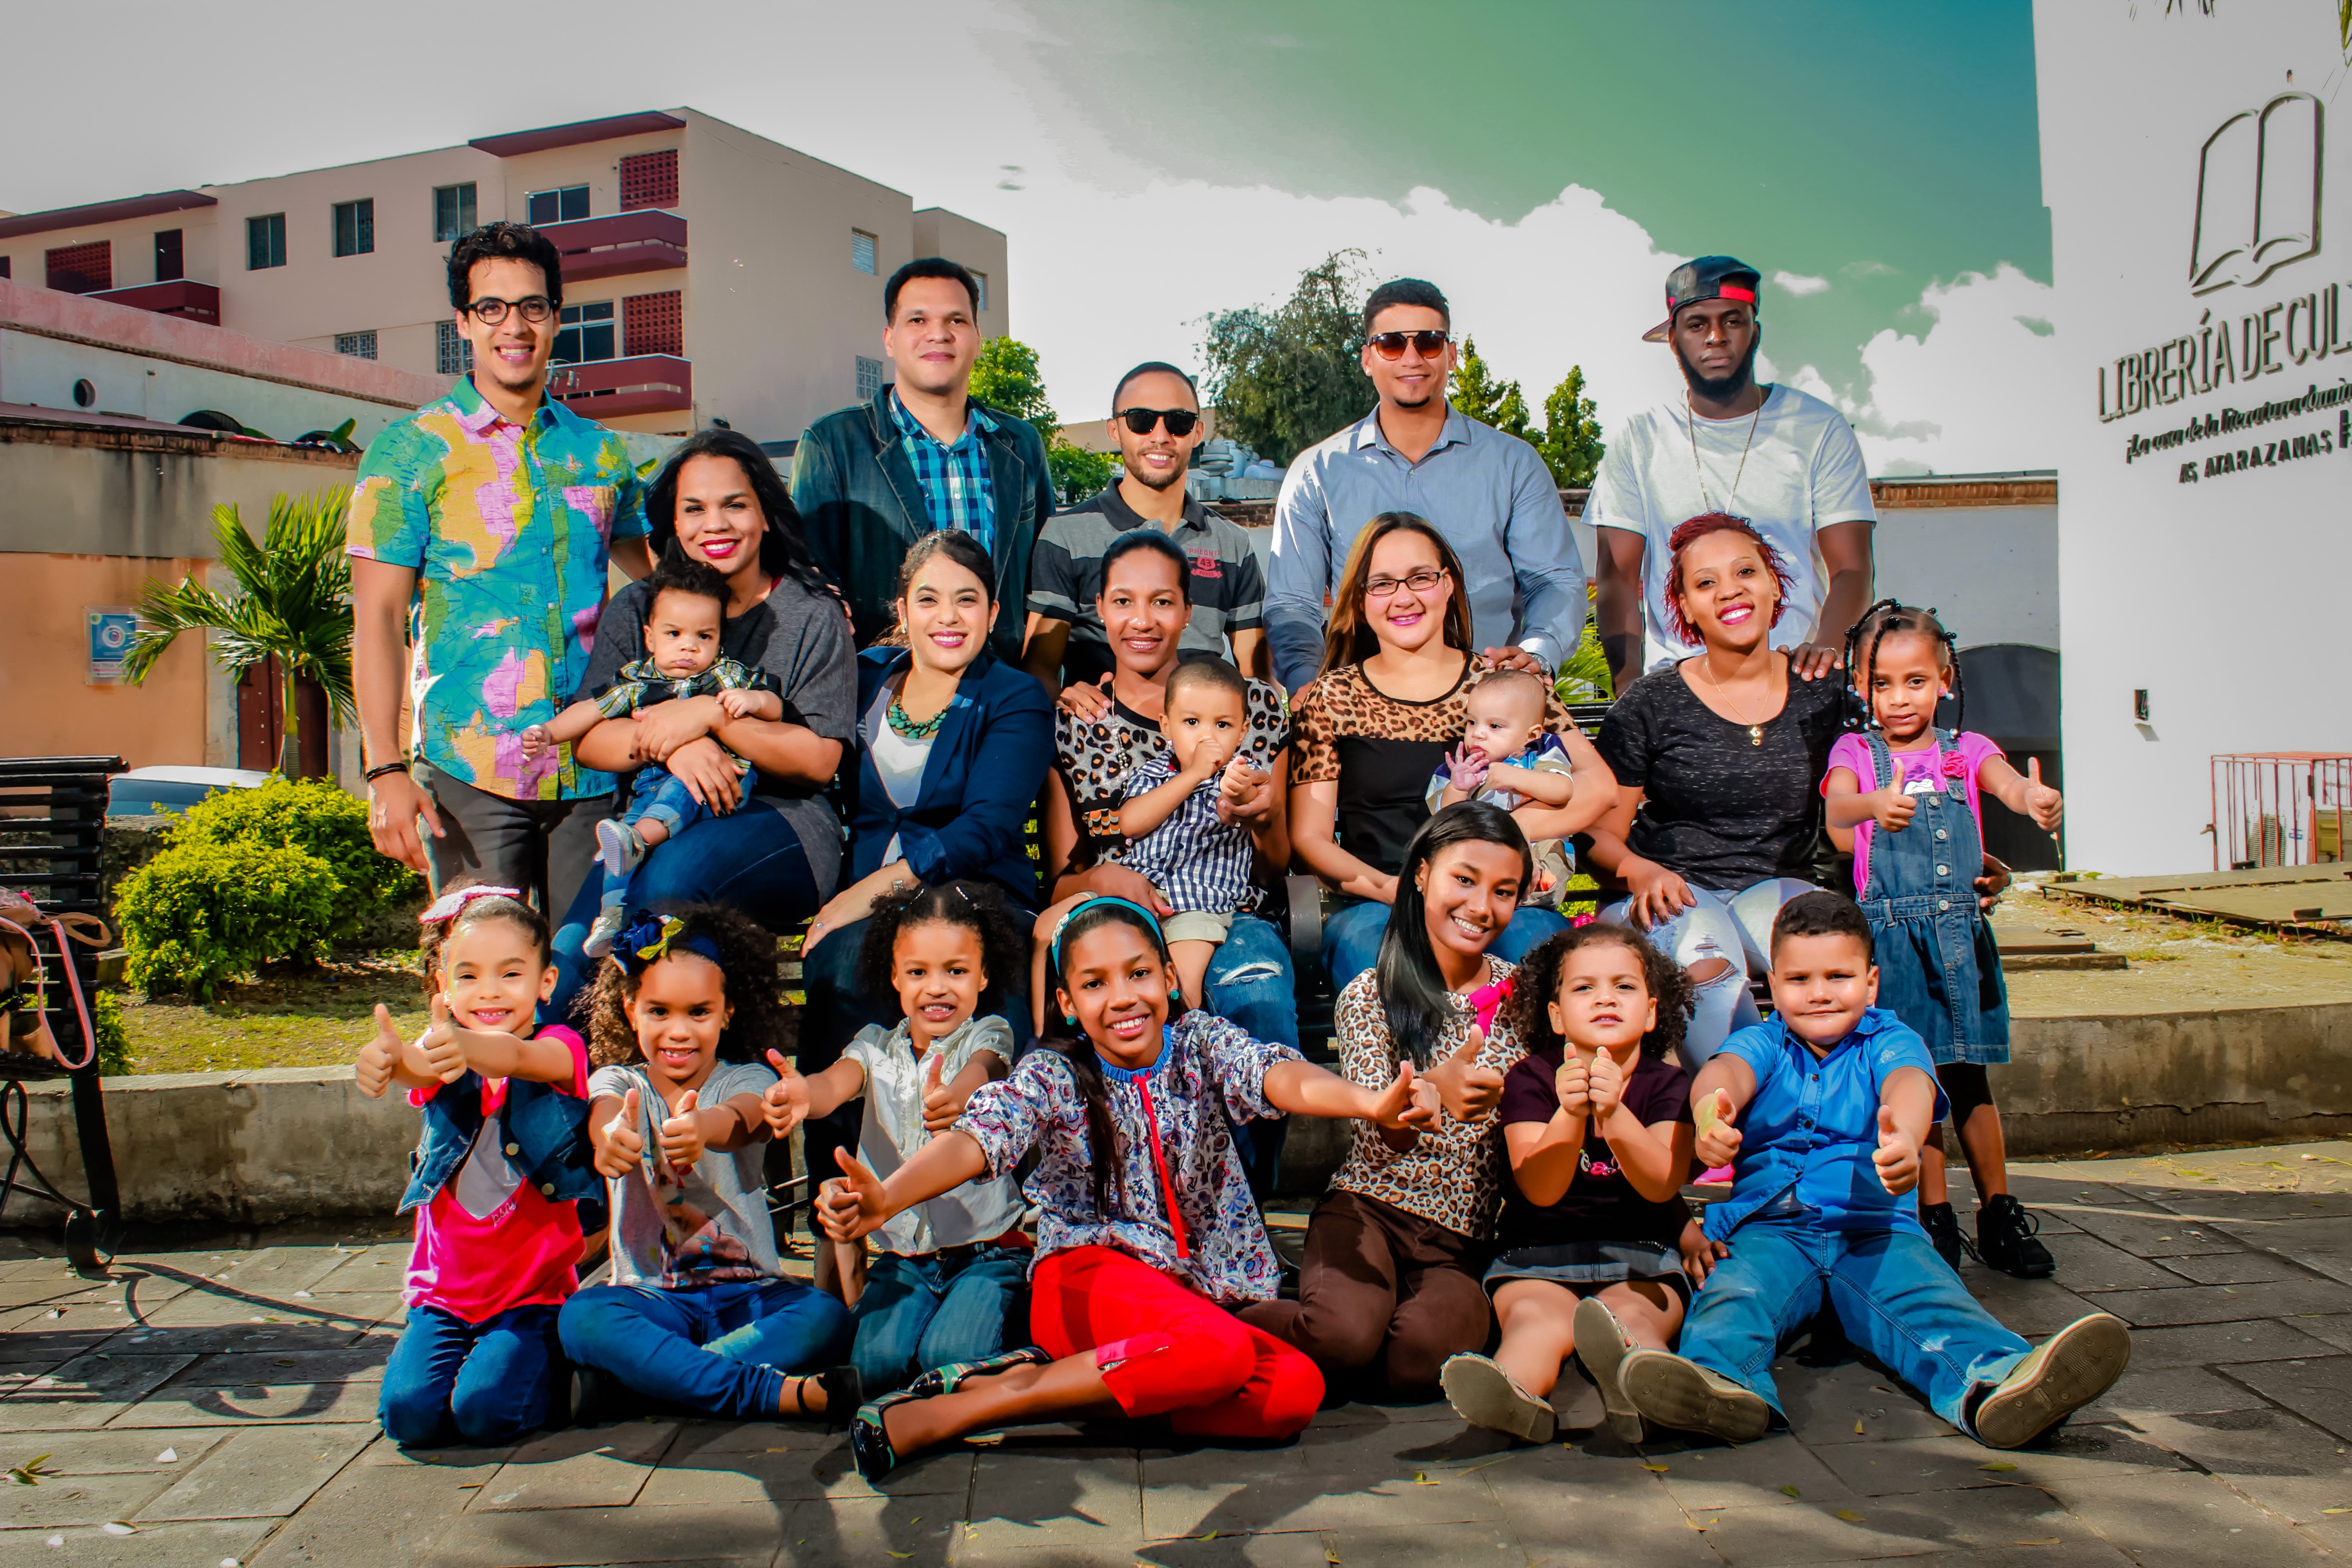
nature, people, girl, play, stone, band, love, jungle, youth, community, natural, holiday, child, friendship, tourism, marriage, pregnancy, son, family, children, colors, fun, team, mother, happy, happiness, party, original, mama, class, dominican, republic, caribbean, smiles, games, birthday, new born, dominican republic, brothers, teens, parents, daughter, leaders, child portrait, bebe, male and female, kisses, omar medina, omar medina films, my dear, mami, family photo, potatos, breast arms, super mom, special moment, 15 years, red with blue, mambo rd, upper room, raymon tavarez, ponciano adjany, edgar winter, shepherds, social group